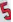
Number: 5